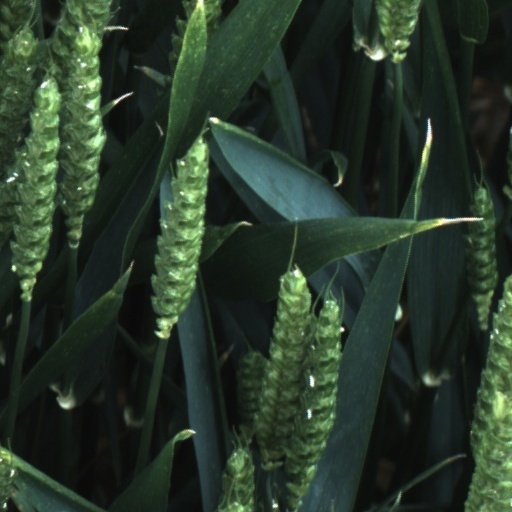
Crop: wheat